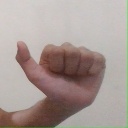
अक्षर: त